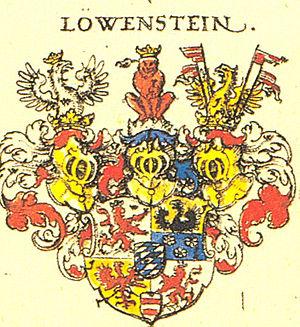
Cugnon est une section de la Ville belge de Bertrix, située en Région wallonne, dans la province de Luxembourg.